Chesapeake Beach railway station

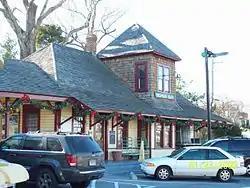
Chesapeake Beach railway station, December 2008

The Chesapeake Beach railway station is a historic railway station located at Chesapeake Beach, Calvert County, Maryland, United States. It is composed of two one-story, hip-roofed sections; one part was once an open passenger boarding area that was later enclosed for storage. The station was erected in 1898, for the Chesapeake Beach Railway. It is now operated as a railway museum.